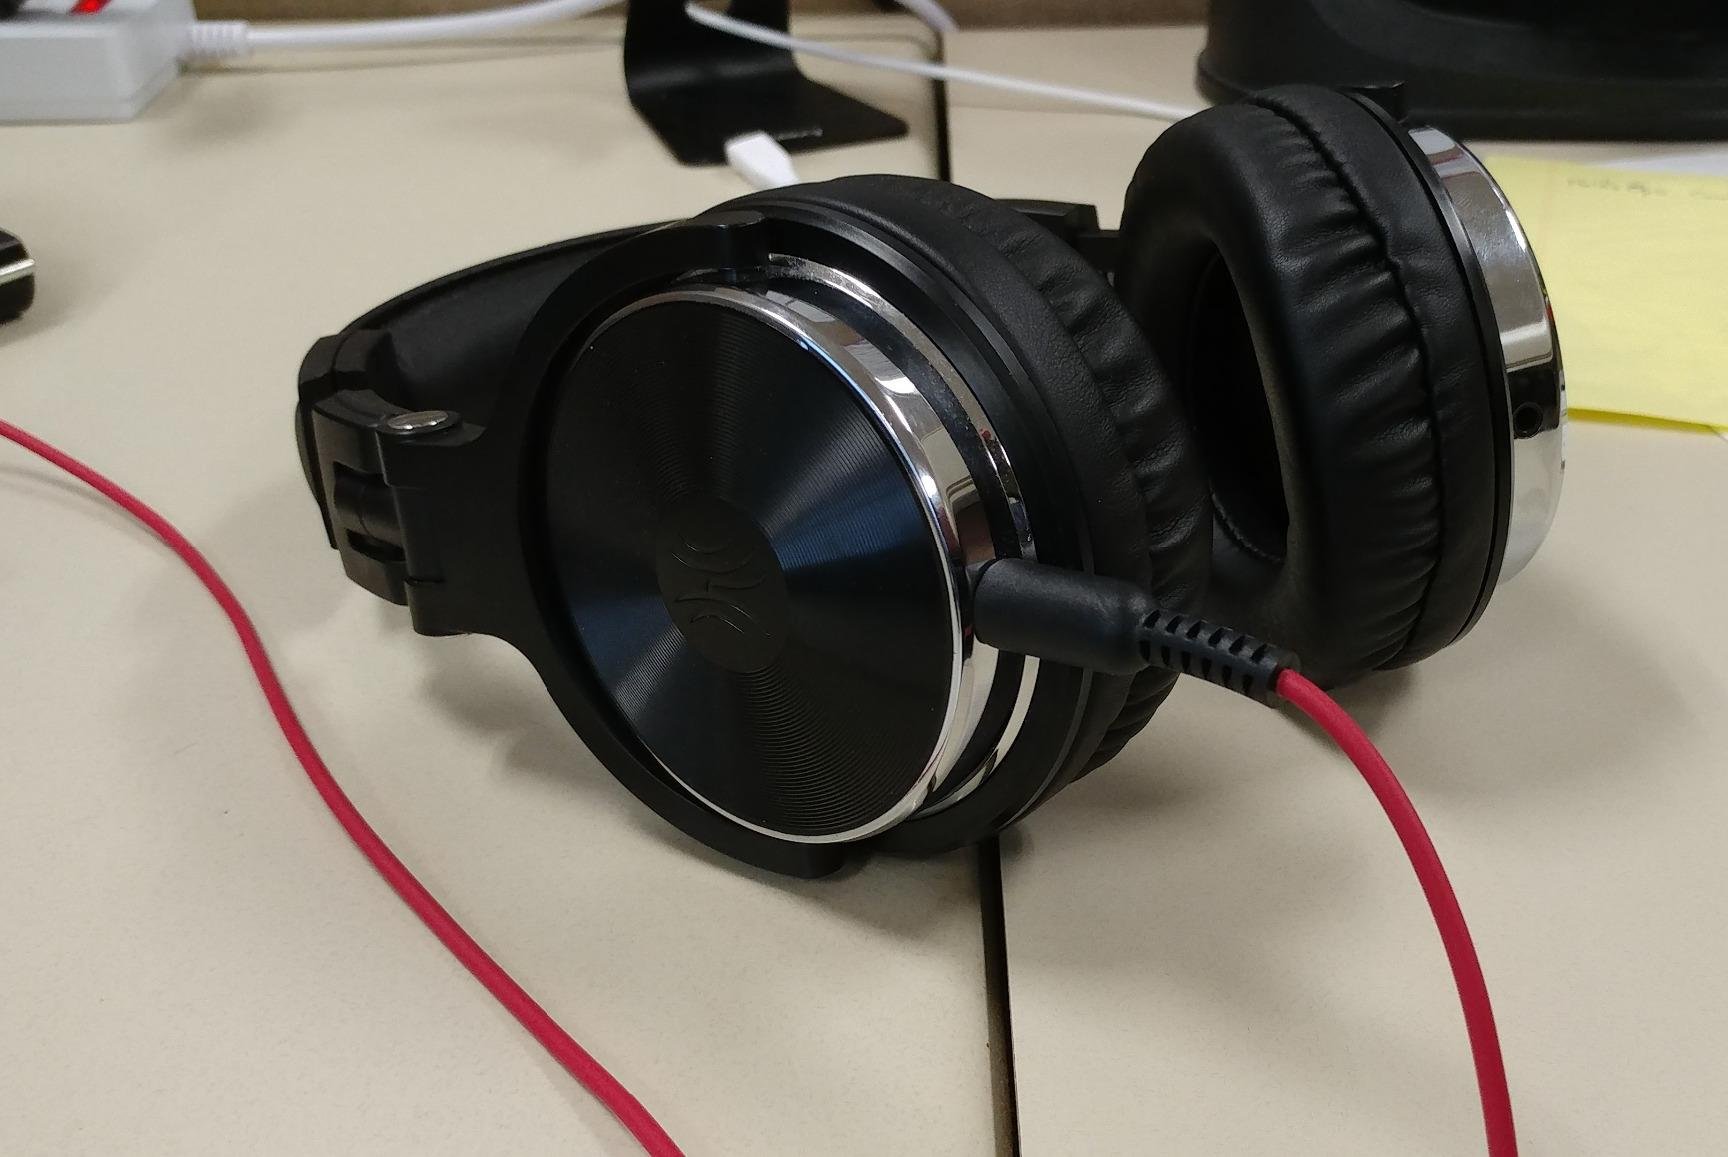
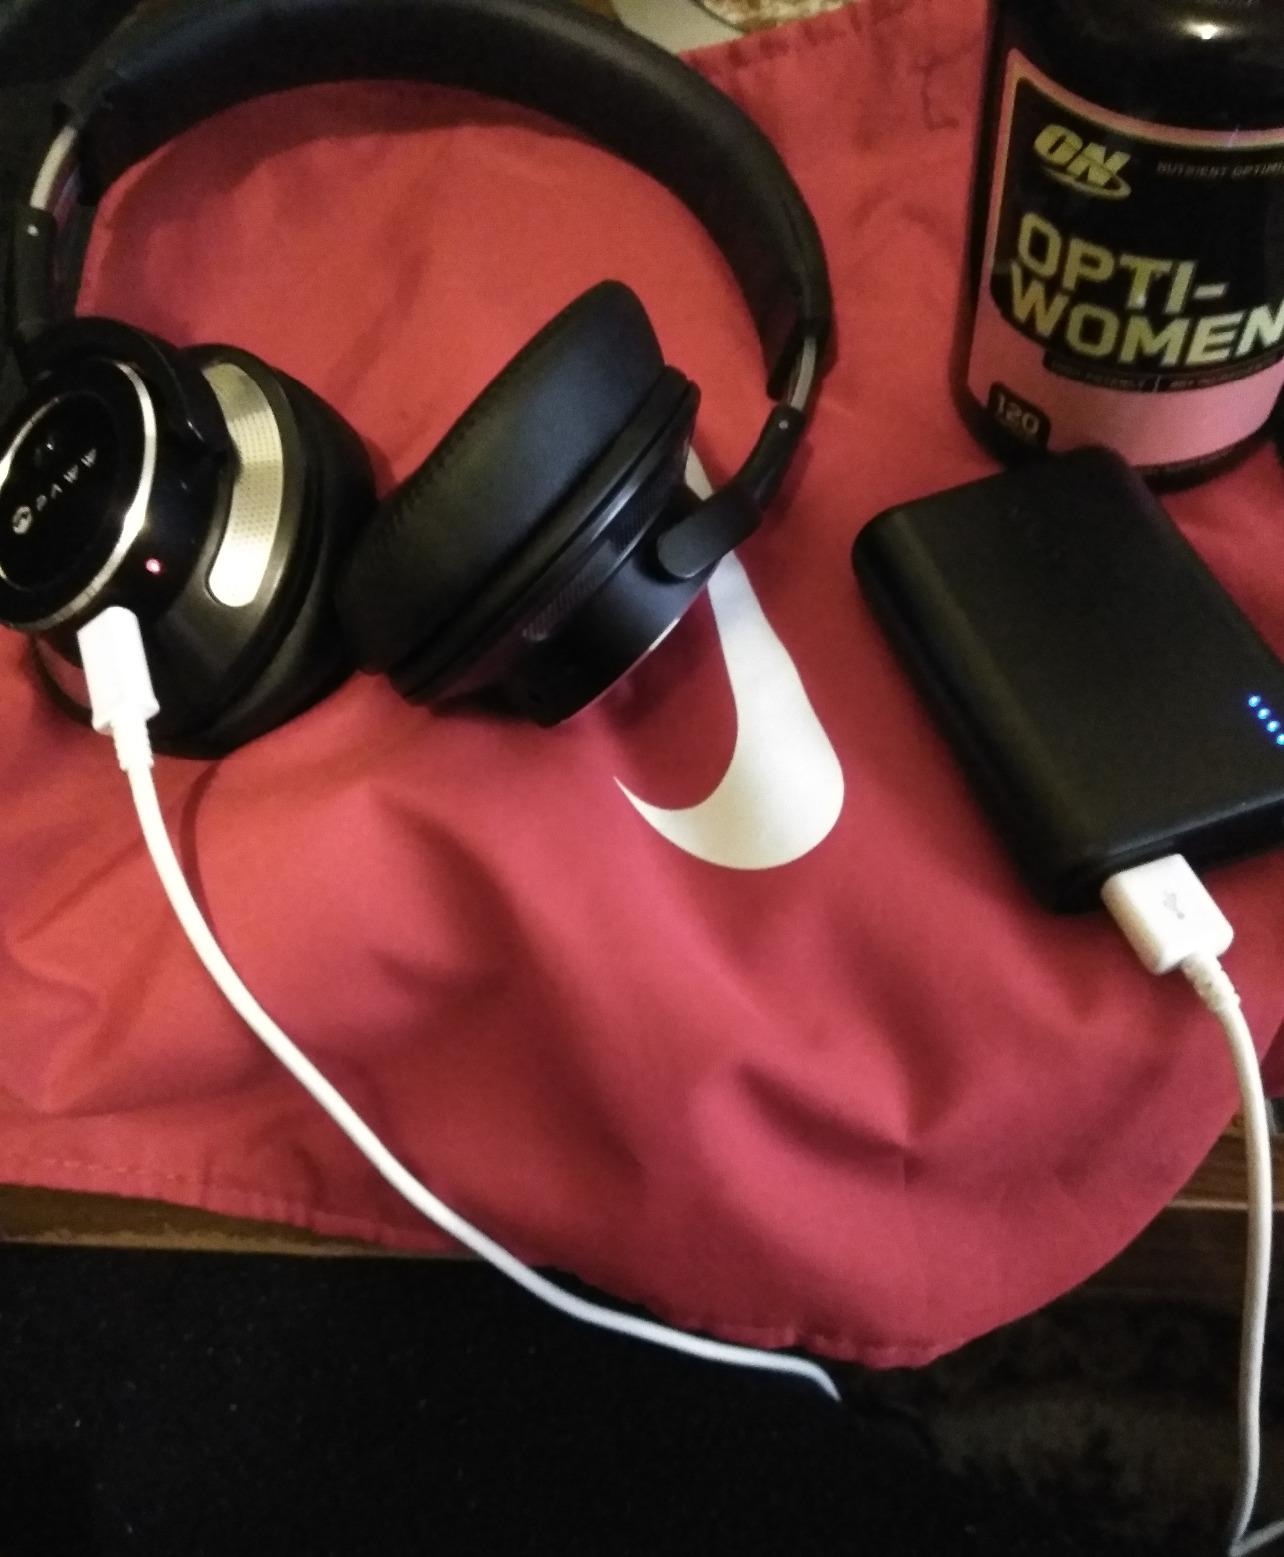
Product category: headphones
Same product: no